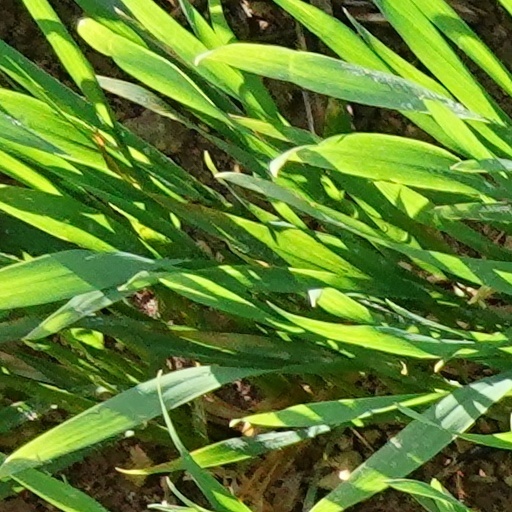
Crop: wheat